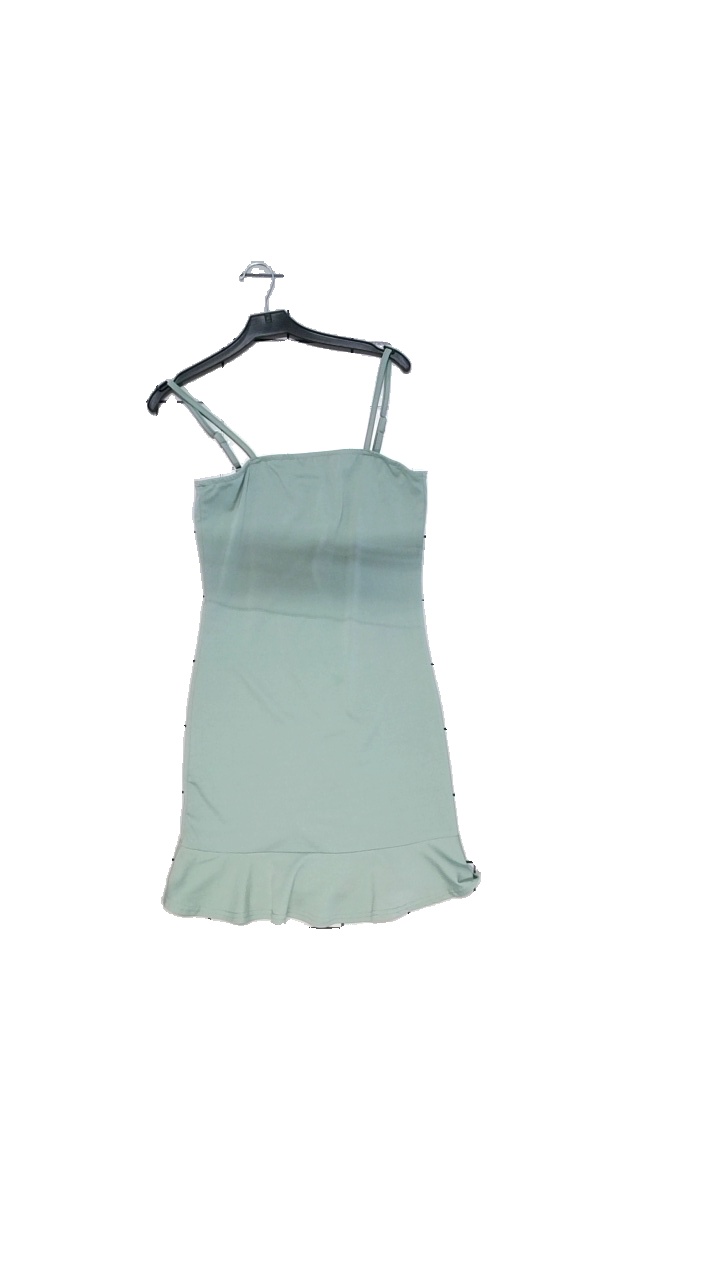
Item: Dress (Ladies)
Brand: Shein
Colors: Green
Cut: Regular
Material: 97% polyester, 3% spandex
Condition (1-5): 5
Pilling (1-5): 3
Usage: Reuse
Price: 50-100